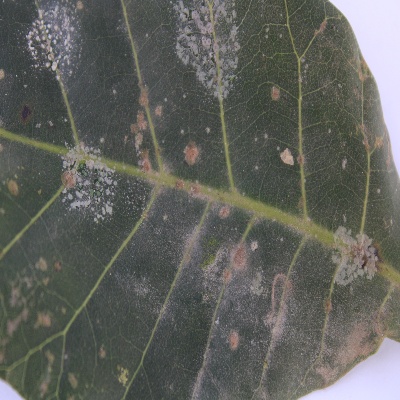
Crop: Cashew
Condition: red rust